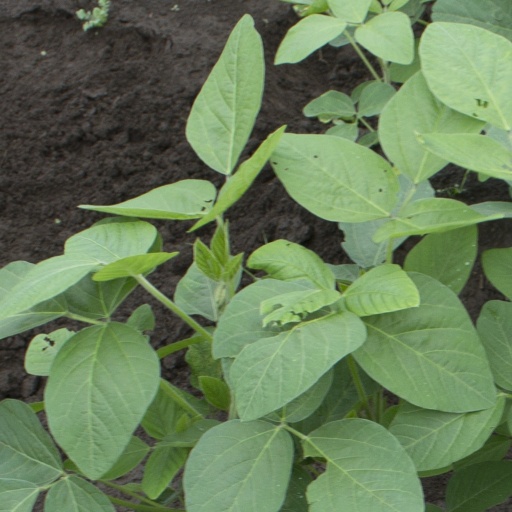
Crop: soybean